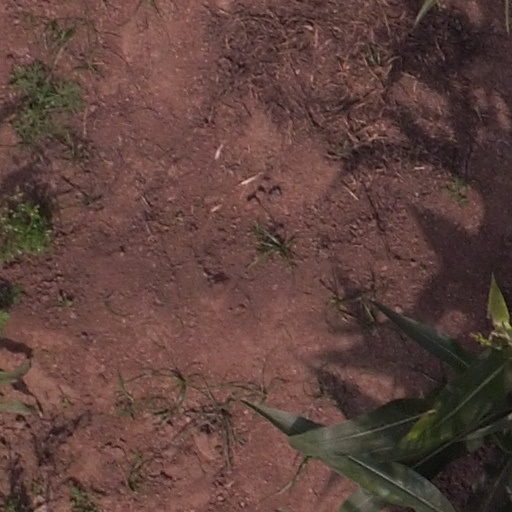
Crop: maize; corn